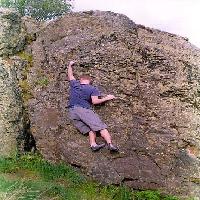
Weather: cloudy or overcast